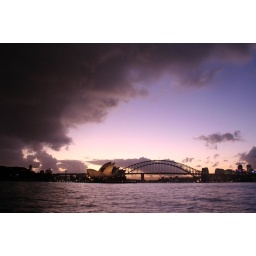
i took this at sunset and there was a massive black rain cloud commin over the cloud looked massive!!!